Passenger rail transport in China

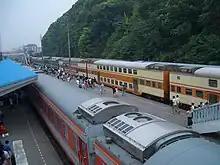
Trains at Yichang station. The orange two-level cars are hard-seat cars of a day train from Hankou

Common to CRH and Classic Rail trains are standing tickets which do not include a seat and require the traveler to stand for the duration of the trip. This can lead to extreme overcrowding during busy travel seasons. Ticket holders are assigned to a carriage, typically only the hard seat or second-class seat carriage, and are not permitted to enter the soft seat or sleeper carriages. On high-speed trains, fewer standing tickets are available and limited to entry vestibules and café cars. Small folding seats are often sold in rail stations and from onboard vendors for standing ticket holders to sit in aisles.